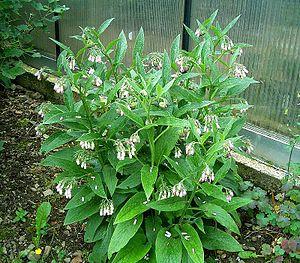
La Consoude officinale est l'espèce caractéristique du genre Symphytum. Elle présente de nombreuses variétés et s'hybride facilement, cette dernière caractéristique ayant été utilisée en agronomie comme en horticulture. Les limites de définition de l'espèce ne sont d'ailleurs pas fixées de manière définitive. C'est une plante utile et utilisée depuis longtemps, à la fois pour la production agricole, pour ses vertus thérapeutiques et pour l'agrément des jardins.